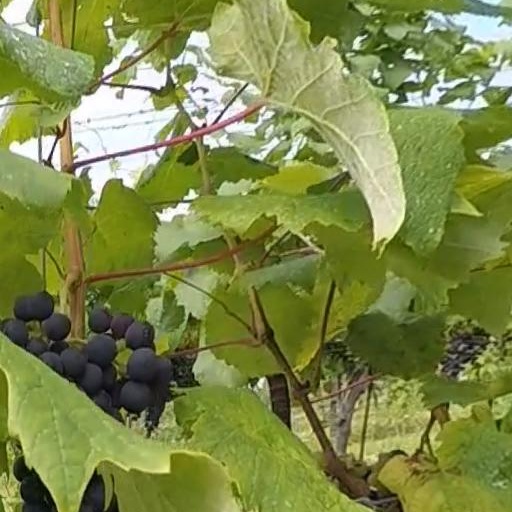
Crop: grape